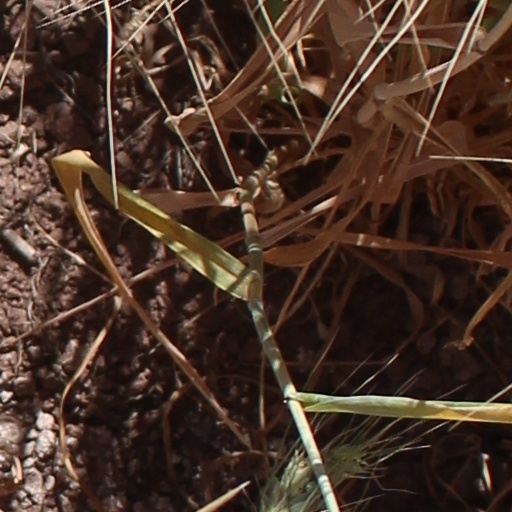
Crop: wheat